Describe the emotion expressed in this image:  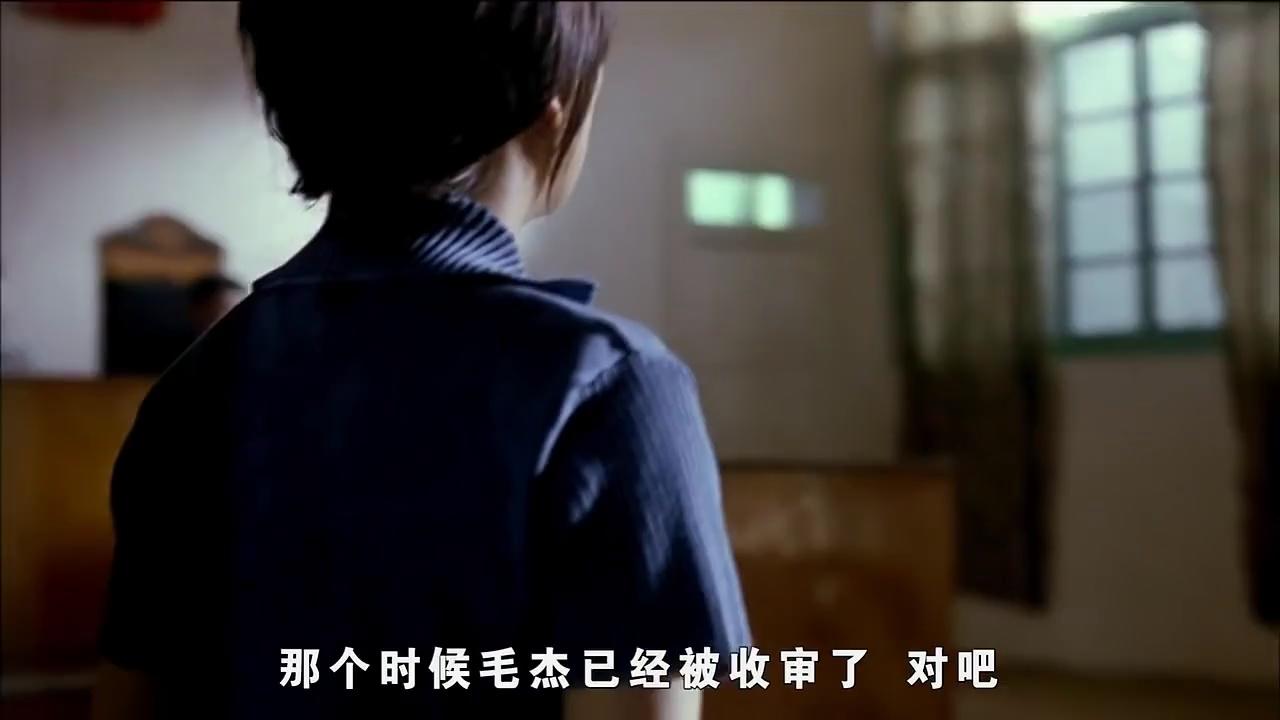
This person displays Pain, valence and arousal with low intensity.